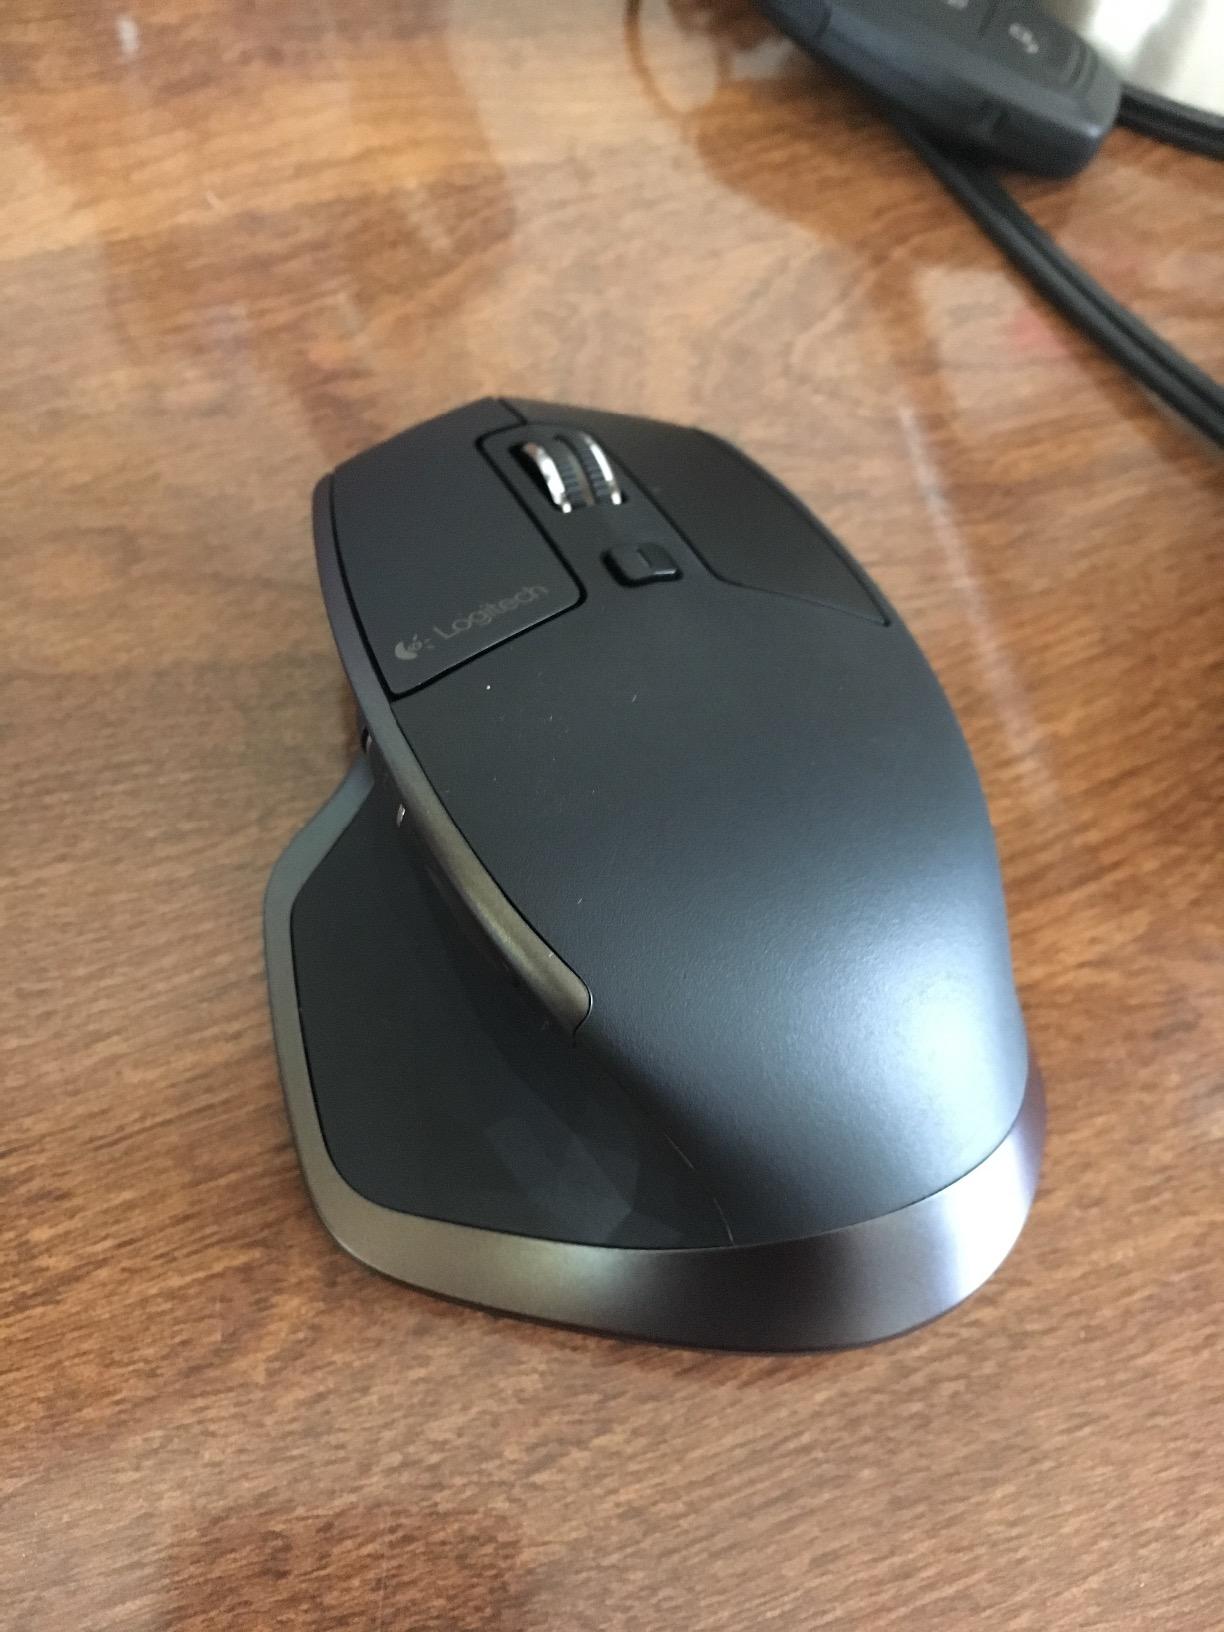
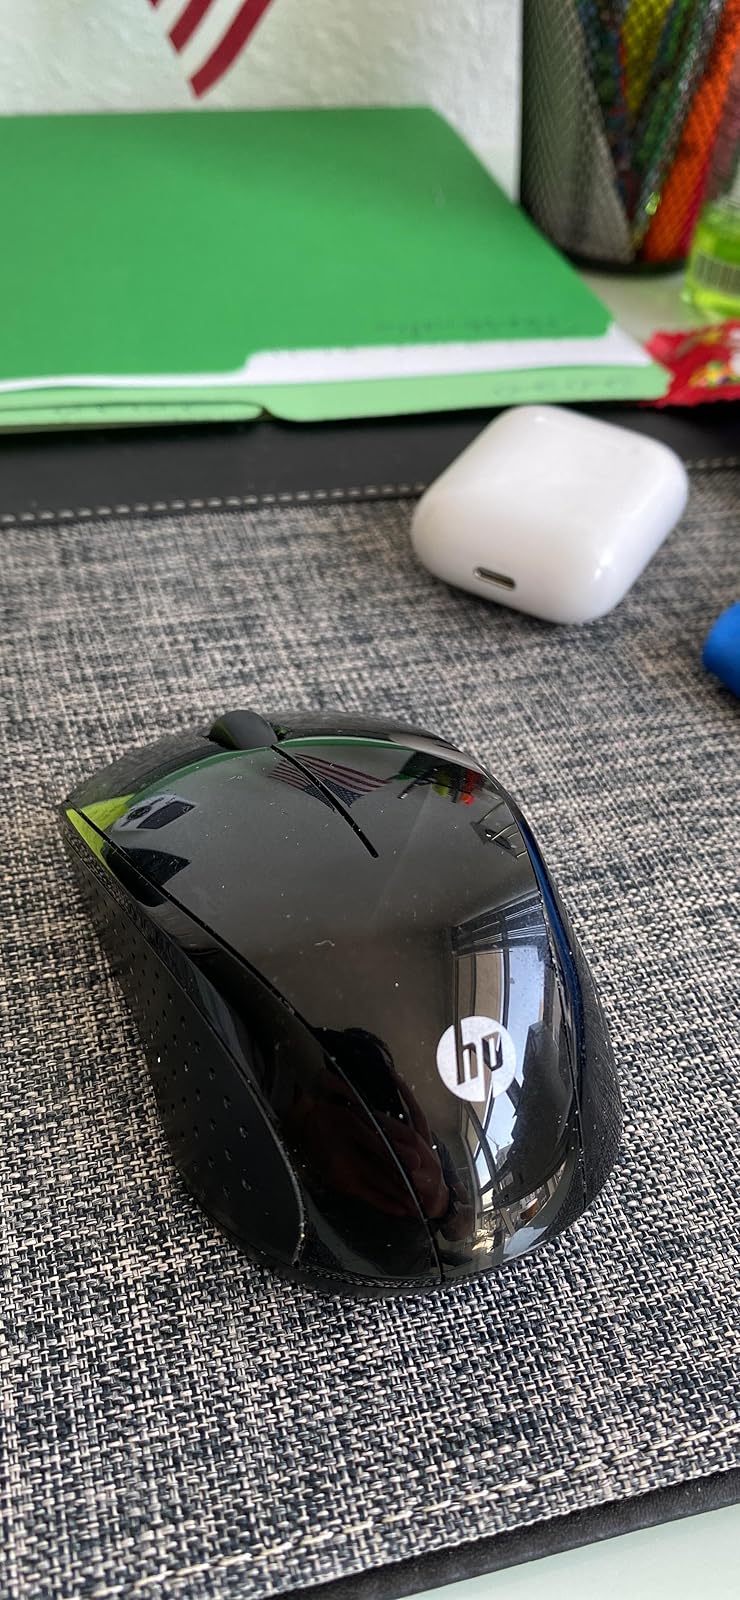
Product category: mouse
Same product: no